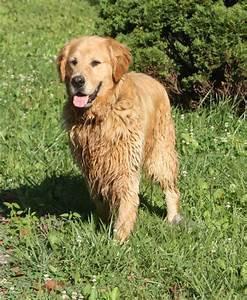
dog